John C. C. Mayo

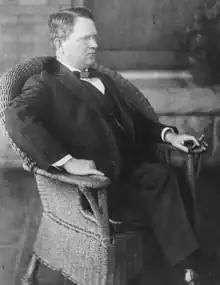

John Caldwell Calhoun Mayo (September 16, 1864 – May 11, 1914) was an American entrepreneur, educator, and politician. He is known for attracting corporate interest in the coal deposits of Eastern Kentucky and Southwestern Virginia, leading to the development of commercial coal mining in the region. The creation of the broad form deed is also attributed to Mayo in the early 1900s.